Rodízio

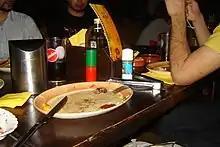
In this "rodízio" restaurant in Germany, patrons turn over green/red cylinders to indicate to staff whether they require more food.

In most areas of the world outside of Brazil, a "rodízio" restaurant refers to a Brazilian-style steakhouse restaurant, where customers pay a fixed price ("preço fixo").